SS Great Western

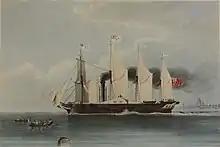
"The Great Western Steam Ship in 1838", engraved by H. Papprill after a painting by J. S. Coteman

The first trial of the "Great Western" took place on 24 March 1838, attracting a vast audience with visits by the nobility on the ship's return.